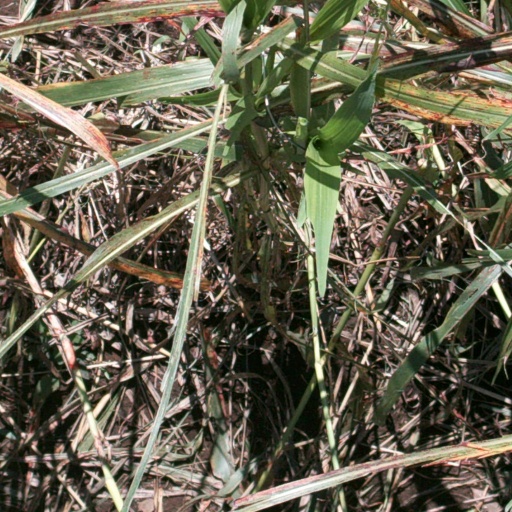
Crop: sorghum